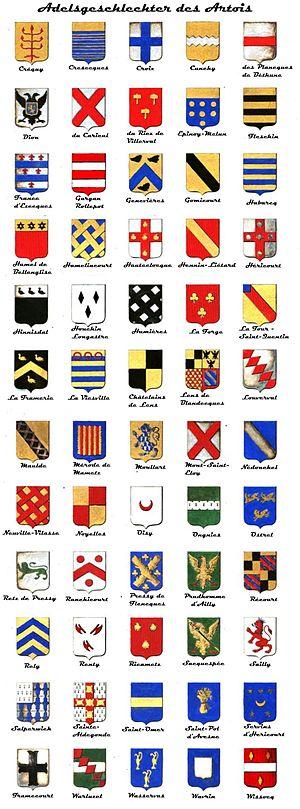
Nobles du comté d'Artois